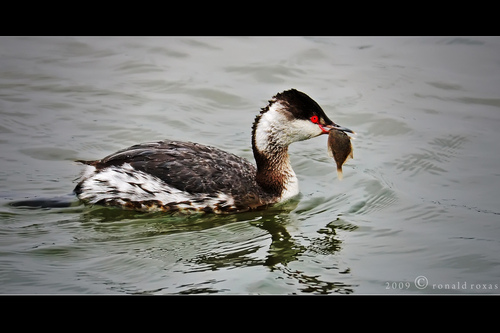
this is a white and black bird with red eyes and a long beak.
the bird has a mix of brown and white shades on it's side and covert with a very bright red eyering.
this is a large bird with red eyes and white colors mixed with shades of black, and brown.
this bird has a black crown with a white neck and spotted black, white secondaries.
this bird has a medium beak with brown and white feathers
this water-dwelling bird has a black crest on its head and neck and red eyes, with a red stripe running from eye to bill.
this bird has wings that are brown and has a white belly
this fish-eating bird has red eyes, a long neck, and a mostly brown body with white mottled flanks and a white throat.
this bird has a black crown and a white breast and bright red eyes.
this bird is a mix between white and brown, with a black crown and red eyes.
Species: Eared Grebe